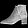
Label: Ankle boot